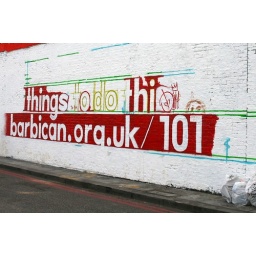
Train cars above building